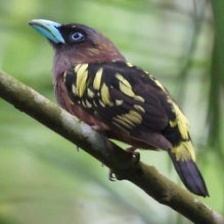
Species: BANDED BROADBILL
Scientific name: EURYLAIMUS JAVANICUS